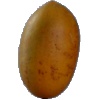
Label: Cucumber Ripe 2